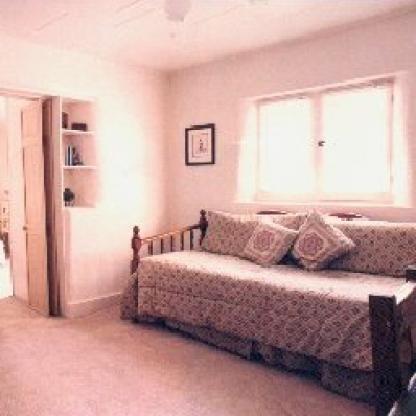
Scene: Indoor